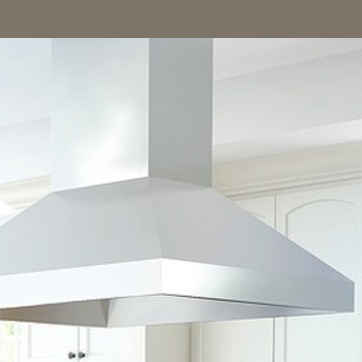
Material: metal